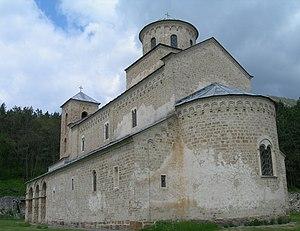
Le monastère de Sopoćani est un monastère orthodoxe serbe situé à 7 km de Novi Pazar, près des sources de la Raška et à proximité de Vieux Ras, qui fut le centre de l’État serbe médiéval de Rascie. Il est inscrit sur la liste des monuments culturels d'importance exceptionnelle de la République de Serbie.